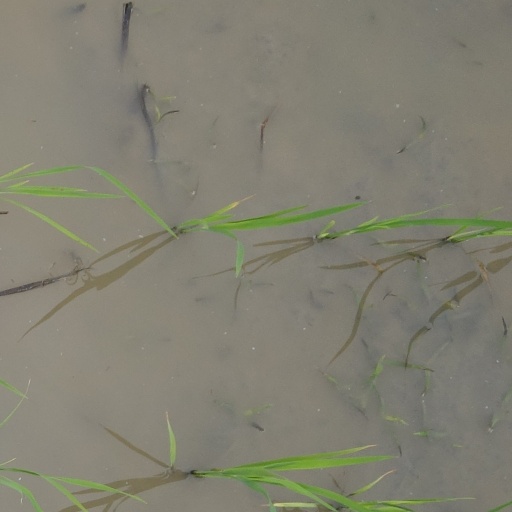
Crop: rice